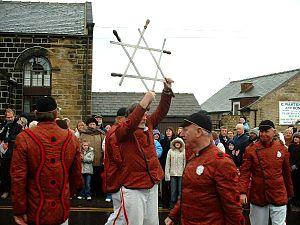
La Long Sword dance est une danse traditionnelle pratiquée surtout dans le Nord de l'Angleterre, et plus précisément dans le Yorkshire. Elle est généralement dansée aux fêtes de fin d'année et l'on pense qu'elle remonte à des rituels de fertilité des récoltes.